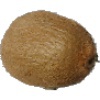
Label: Kiwi 1